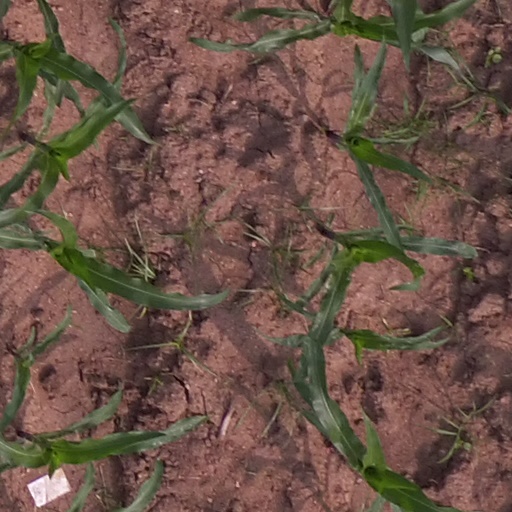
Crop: maize; corn